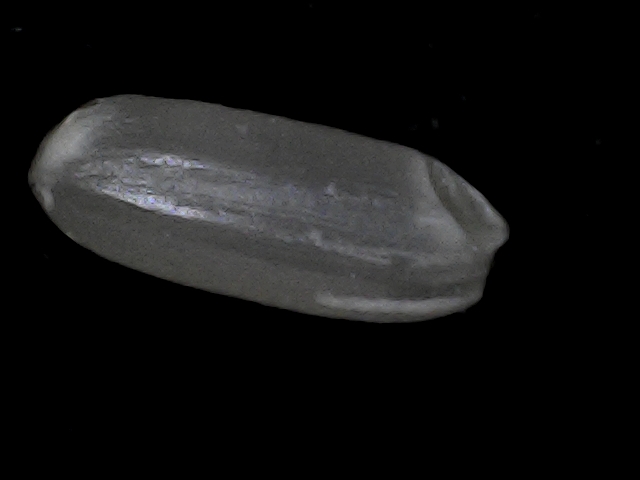
Rice variety: BD95